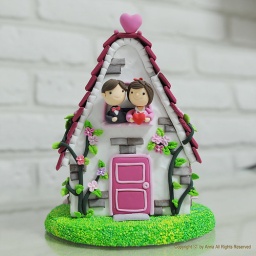
Couple in their house cake topper